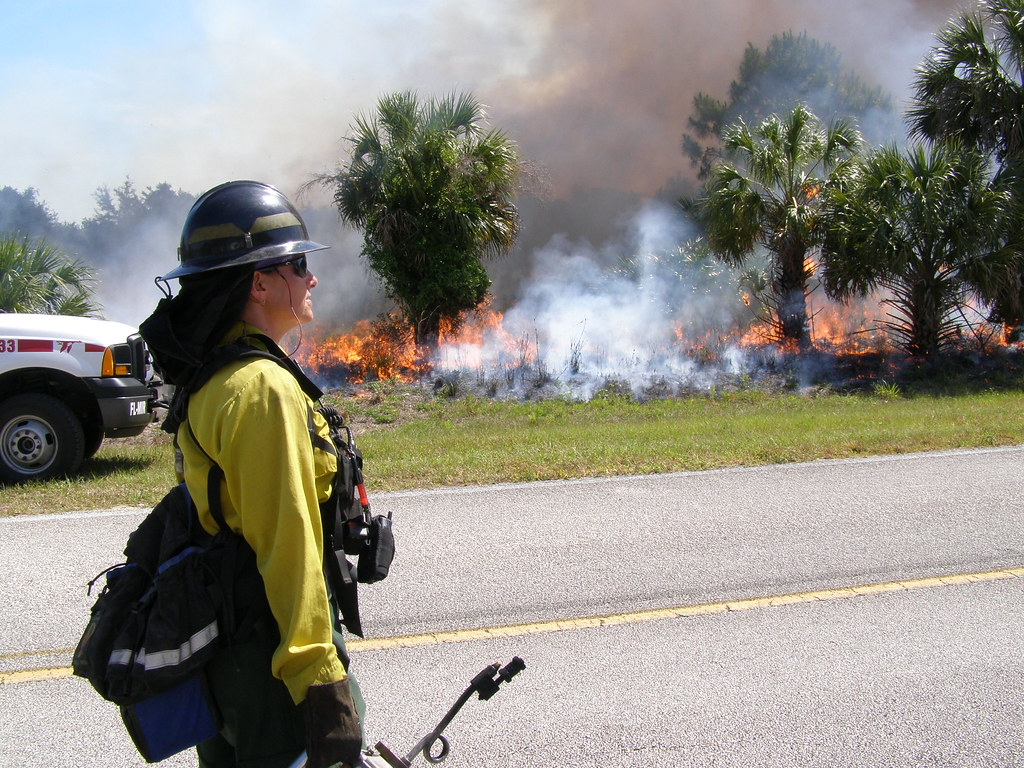
Fire: yes
Smoke: yes